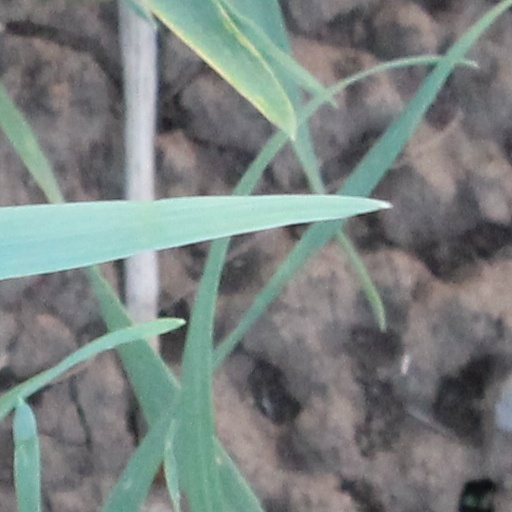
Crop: wheat